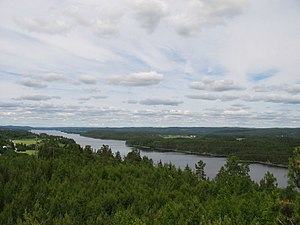
Rødenessjøen / Kilder og henvisninger
Udsigt over Rødenes fra Ørjekollen.